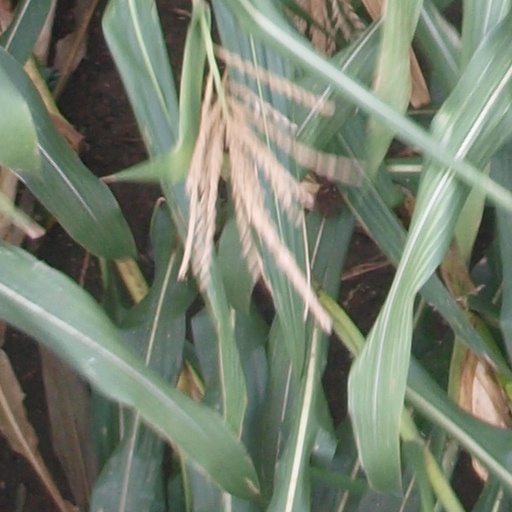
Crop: maize; corn